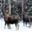
Label: deer